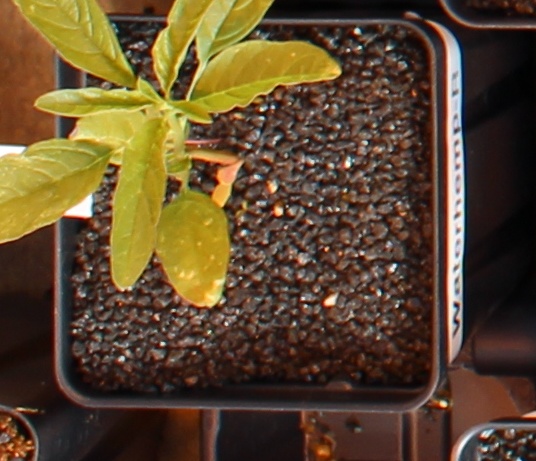
Label: Waterhemp